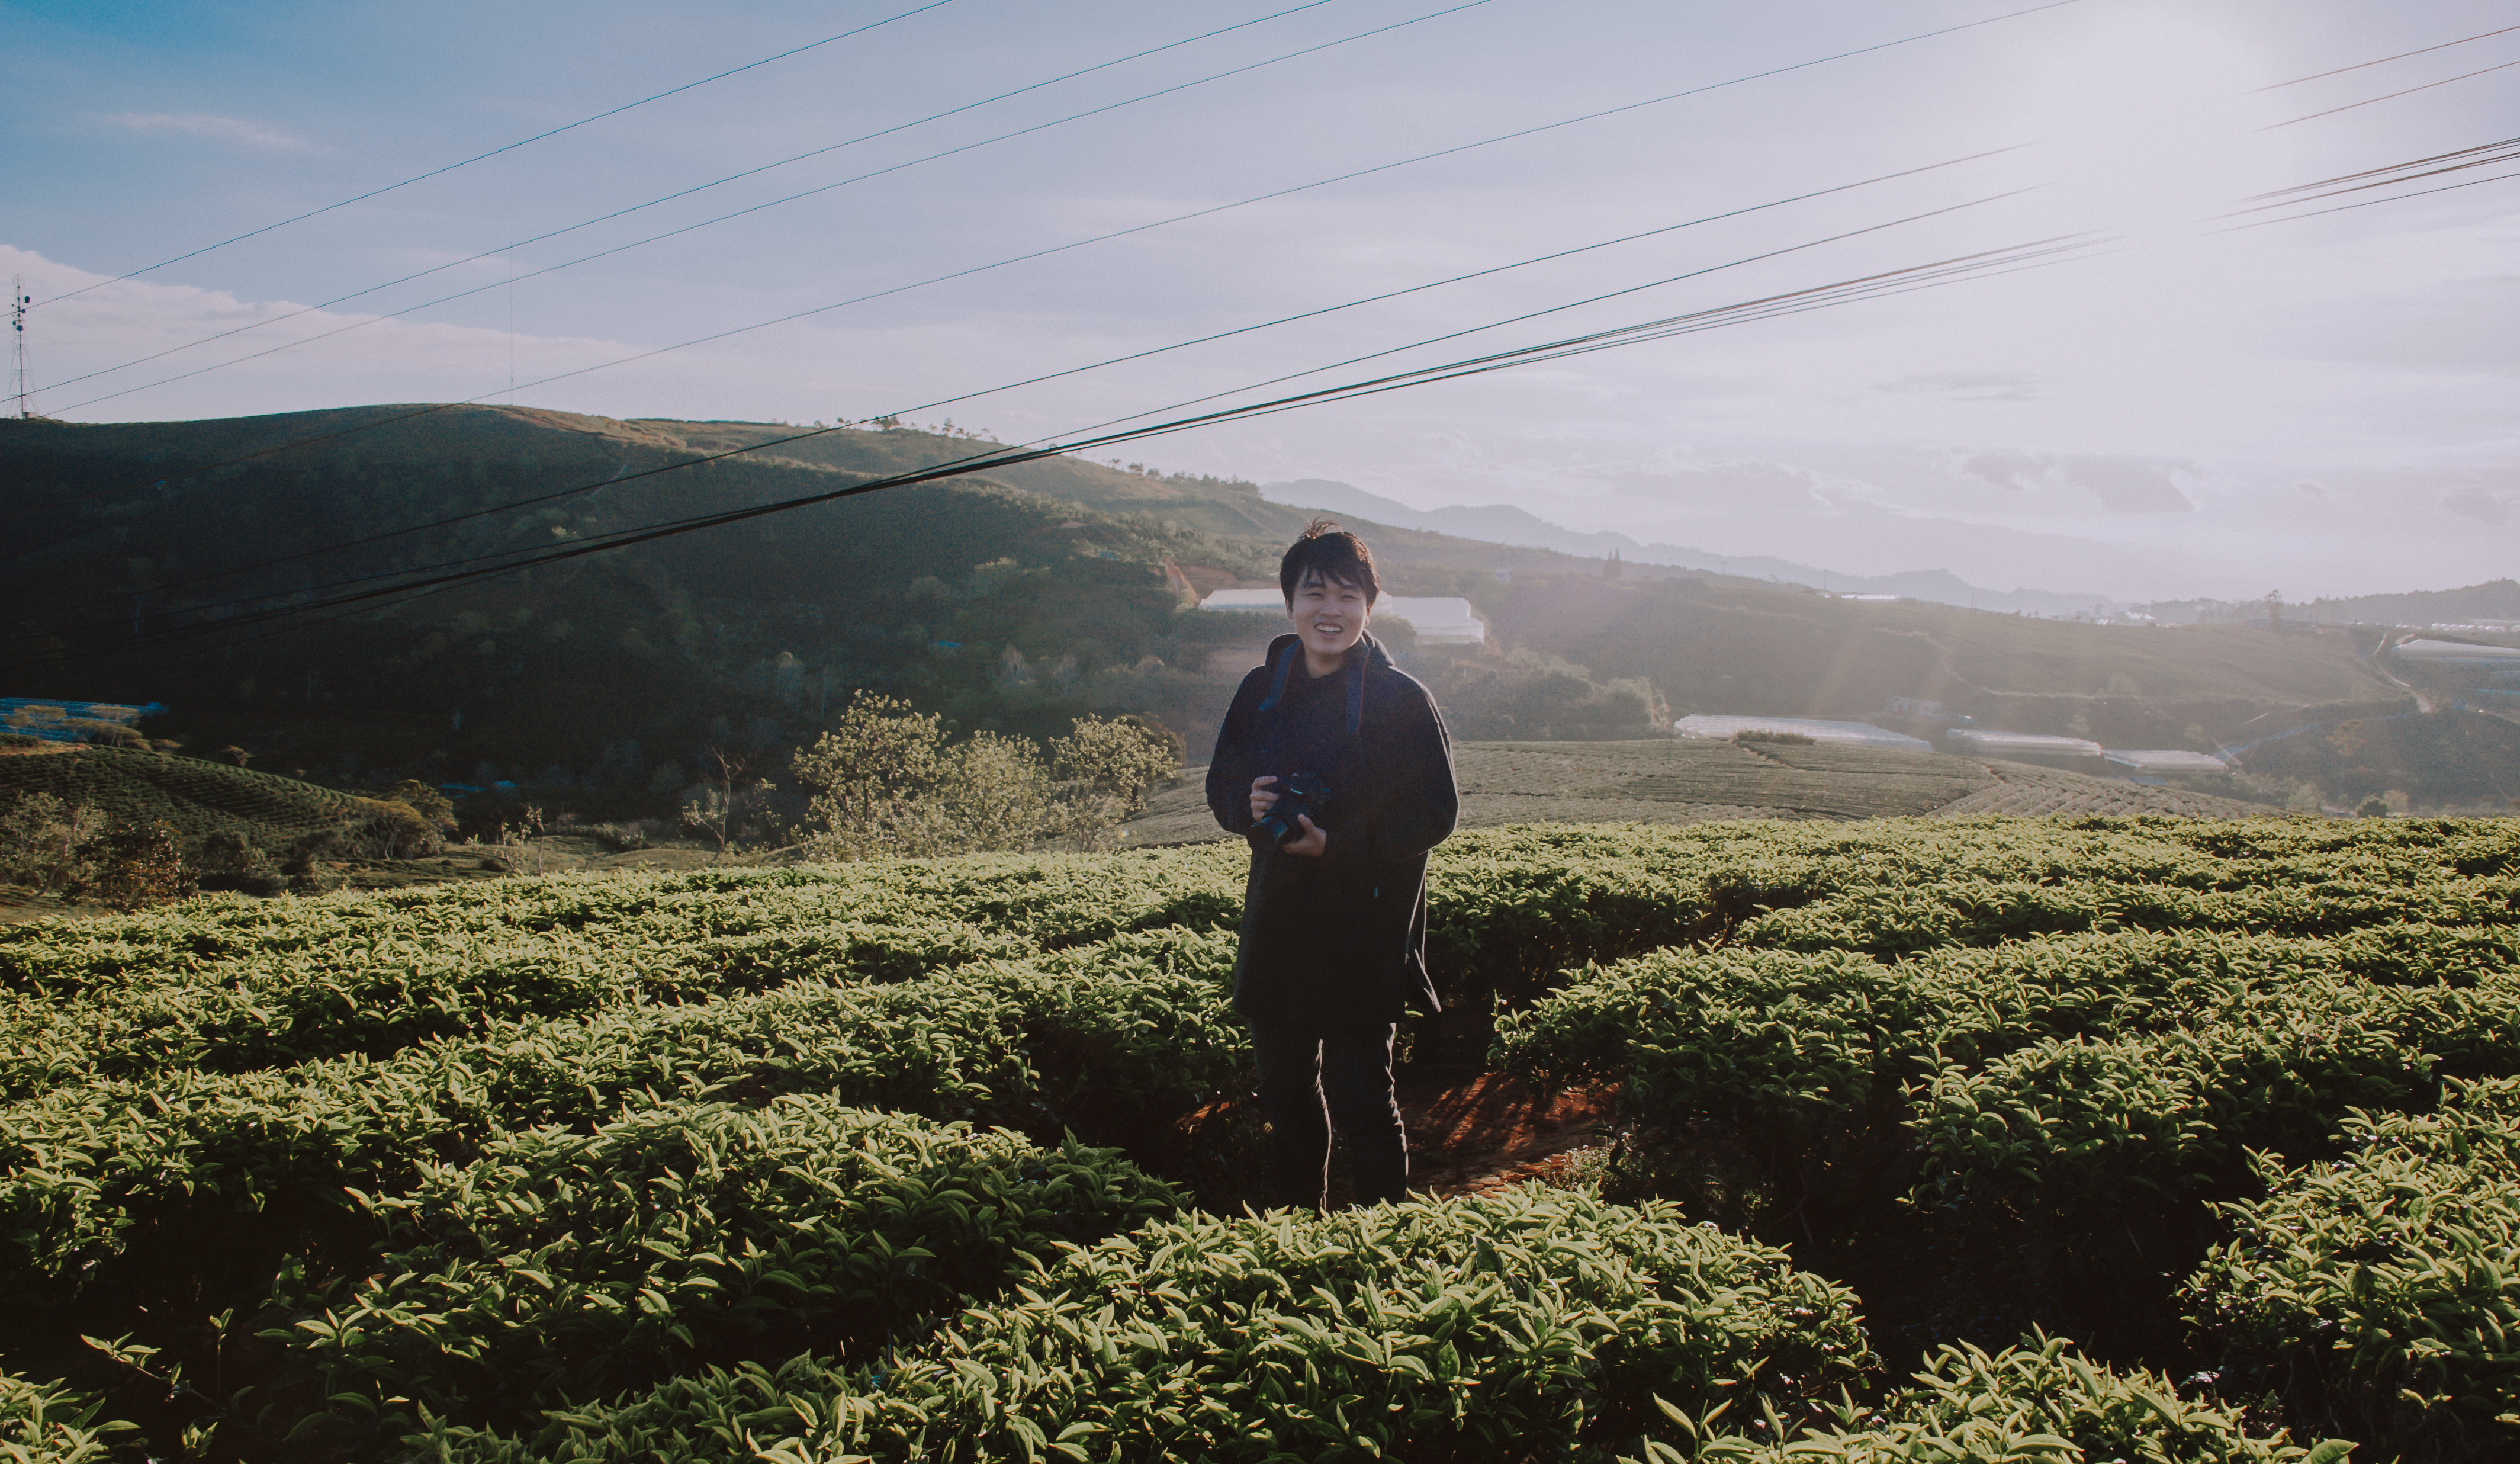
love, cute, portrait, landscape, beautiful, travel, happy, lovely, art, natural, mountain, boy, man, mountainous landforms, highland, sky, hill station, hill, field, plant, agriculture, morning, tree, grass, rural area, crop, plantation, sunlight, ridge, cloud, plant community, mountain range, fell, mount scenery, grassland